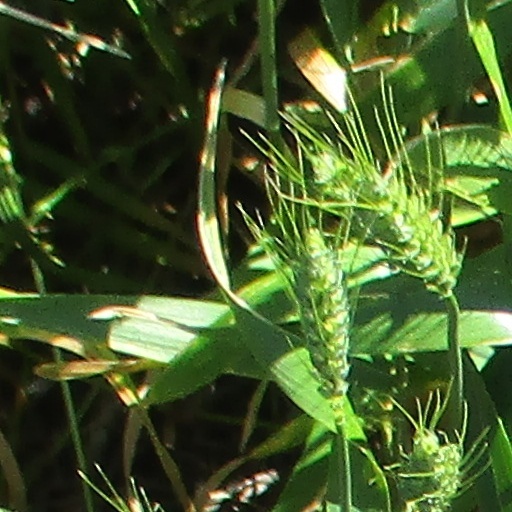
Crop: wheat